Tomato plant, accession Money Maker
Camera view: vertical (180 deg); turntable rotation: 240 degrees
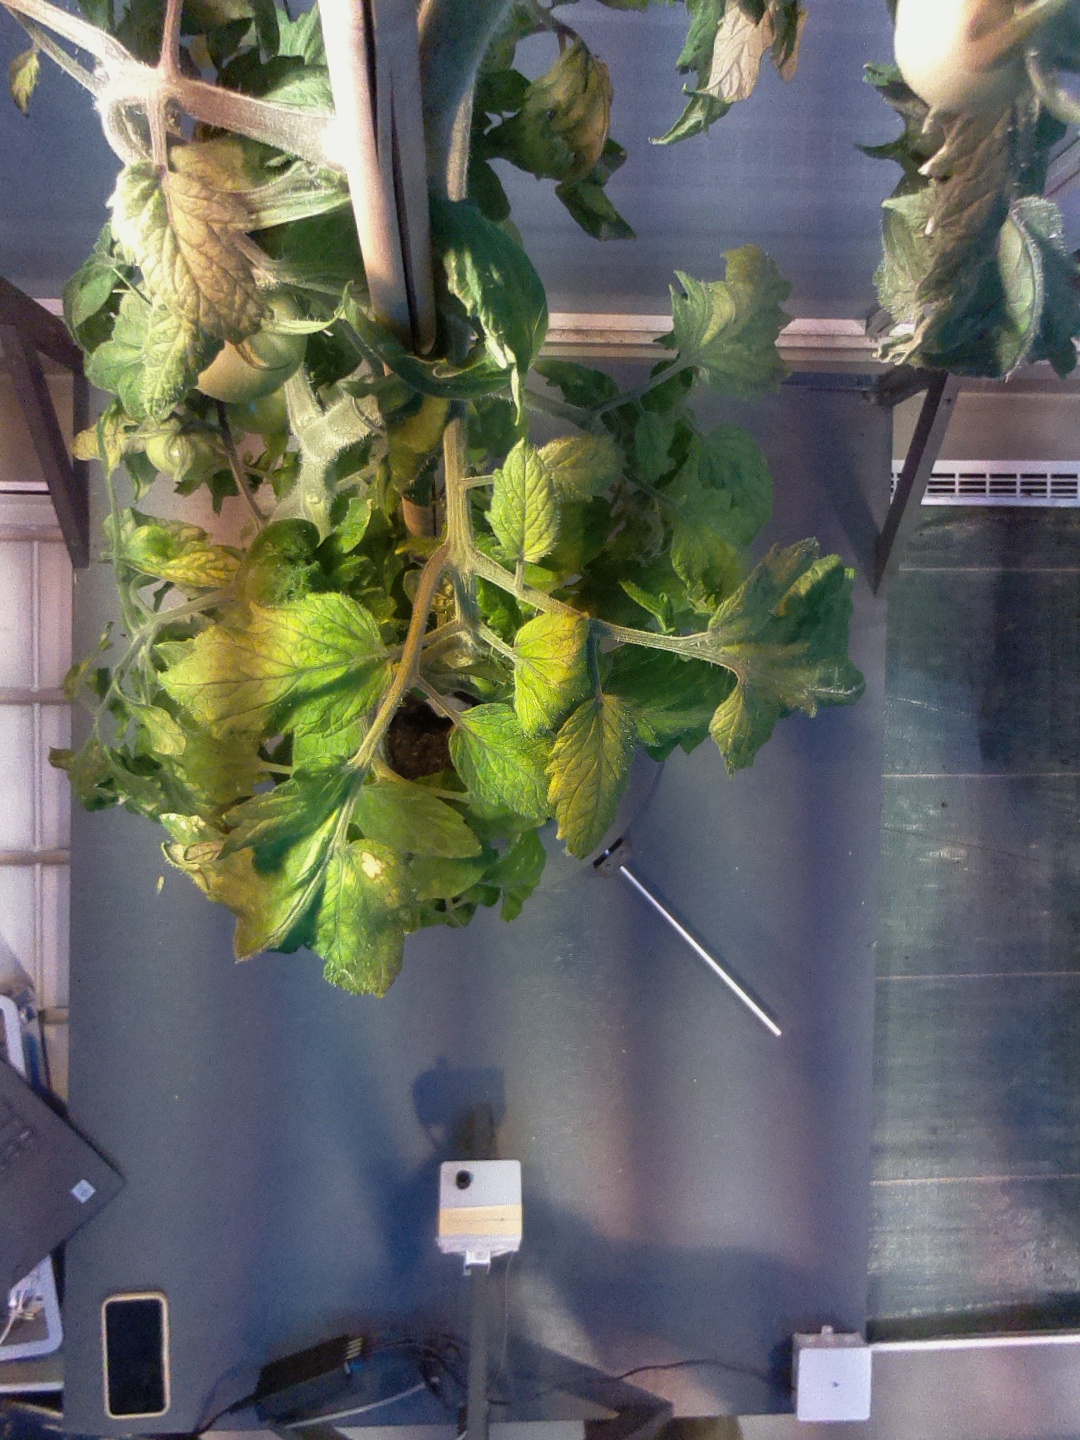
BBCH growth stage 73: 30%-40% of final fruit size